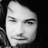
Emotion: neutral